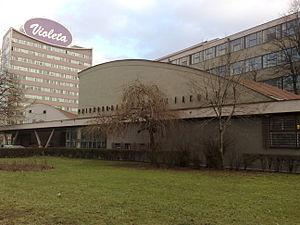
L'université de Sarajevo est une université publique située à Sarajevo, la capitale de la Bosnie-Herzégovine. Son origine remonte à 1531 mais, sous sa forme actuelle, elle a été fondée en 1949. En 2013, elle est dirigée par le recteur Muharem Avdispahić.